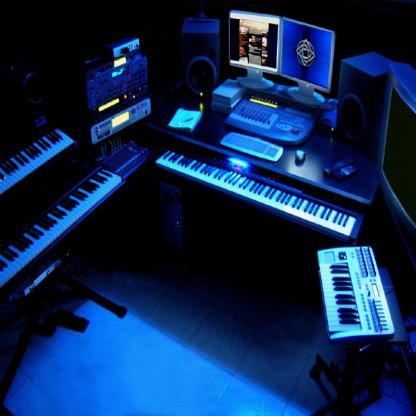
Scene: Indoor